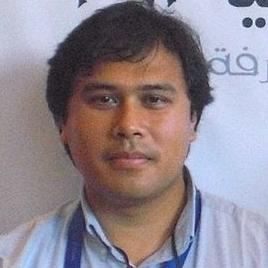
Age: 32